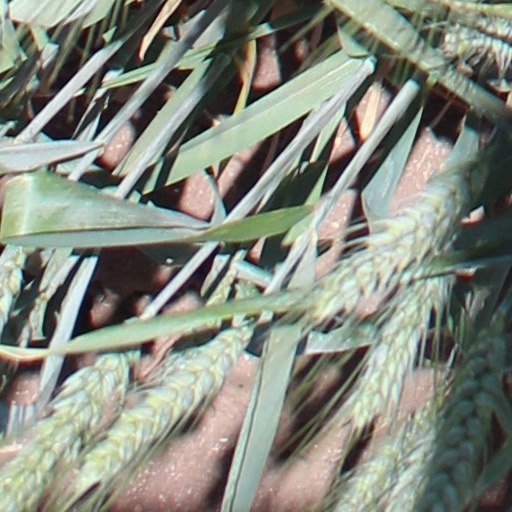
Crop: wheat